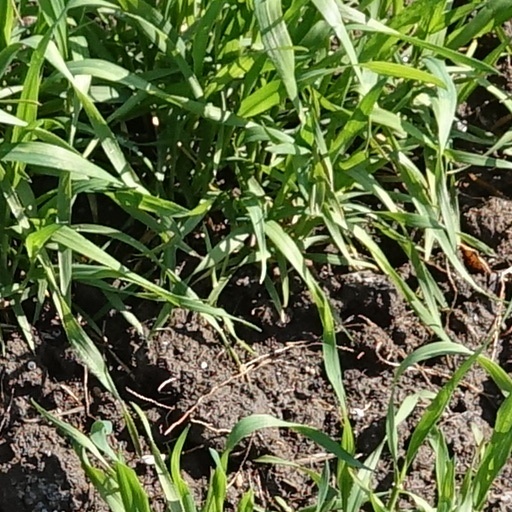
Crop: wheat